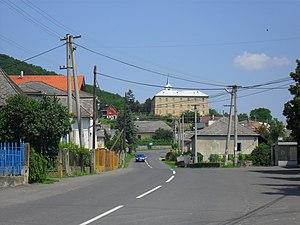
Brehov est un village de Slovaquie situé dans la région de Košice.